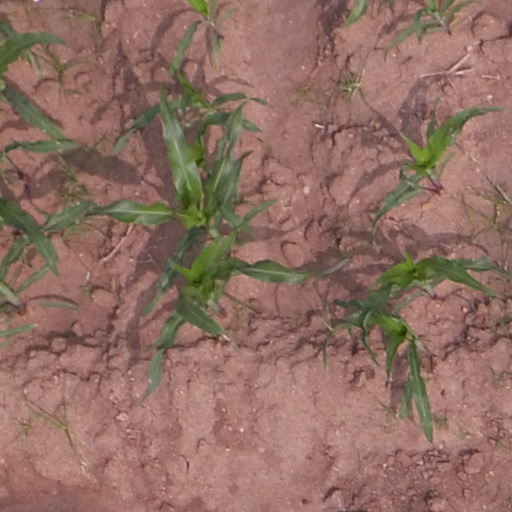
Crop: maize; corn